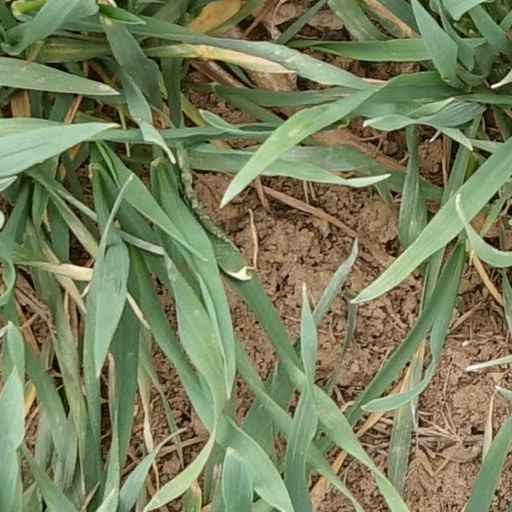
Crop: wheat